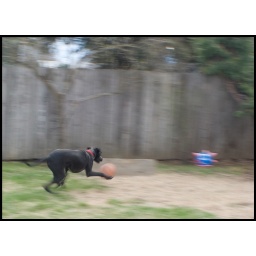
He chases the basket ball - and picks it up while he already has a tennis ball in his mouth!